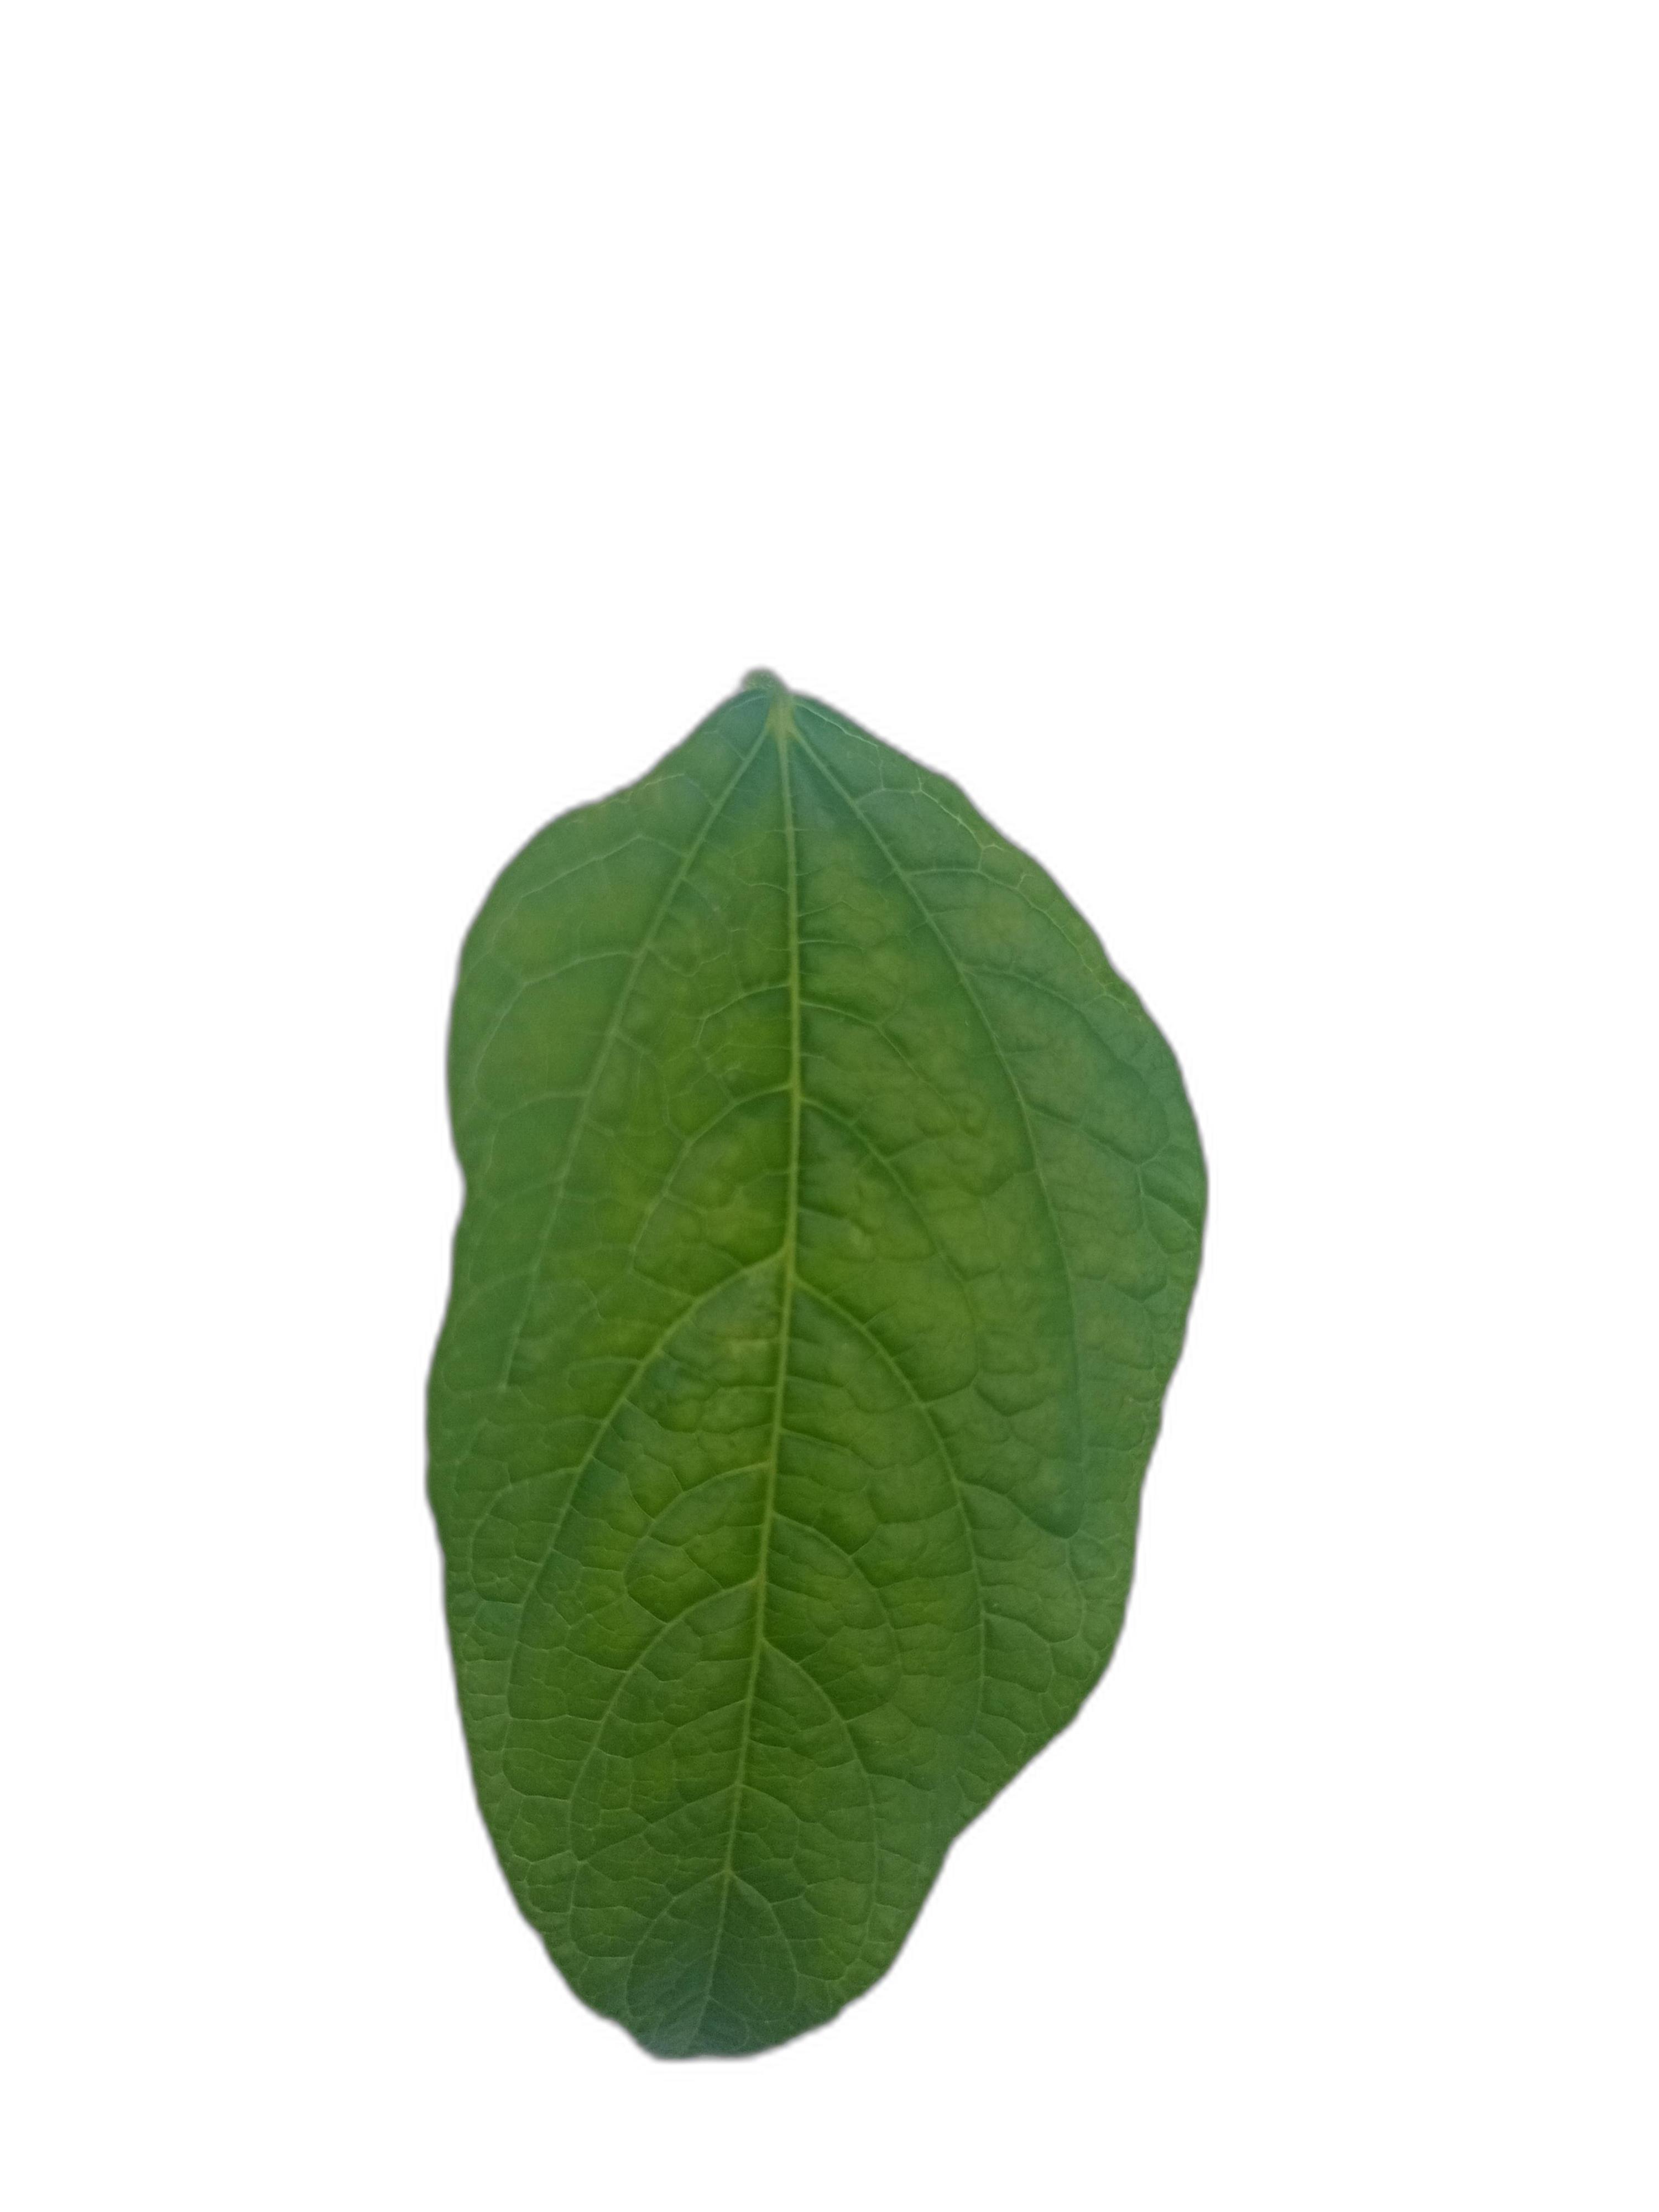
Label: Leaf Crinkle